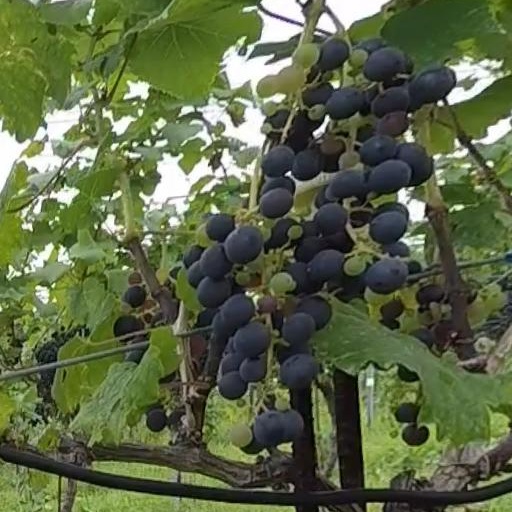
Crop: grape